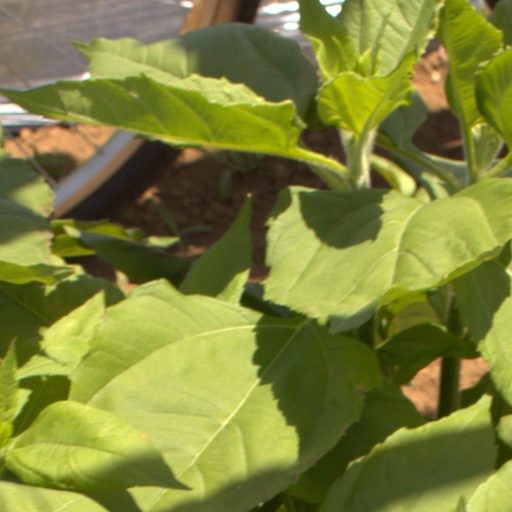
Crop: Jerusalem artichoke